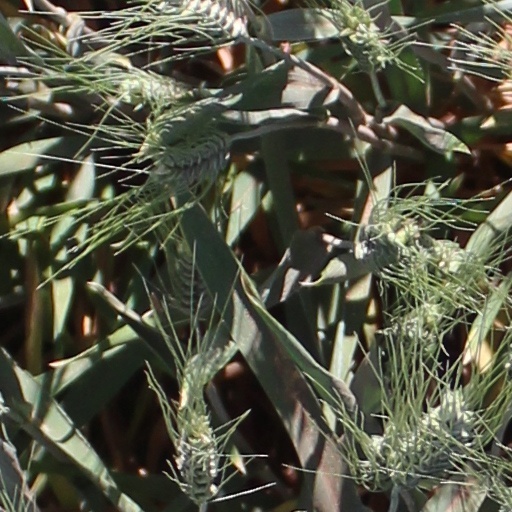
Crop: wheat